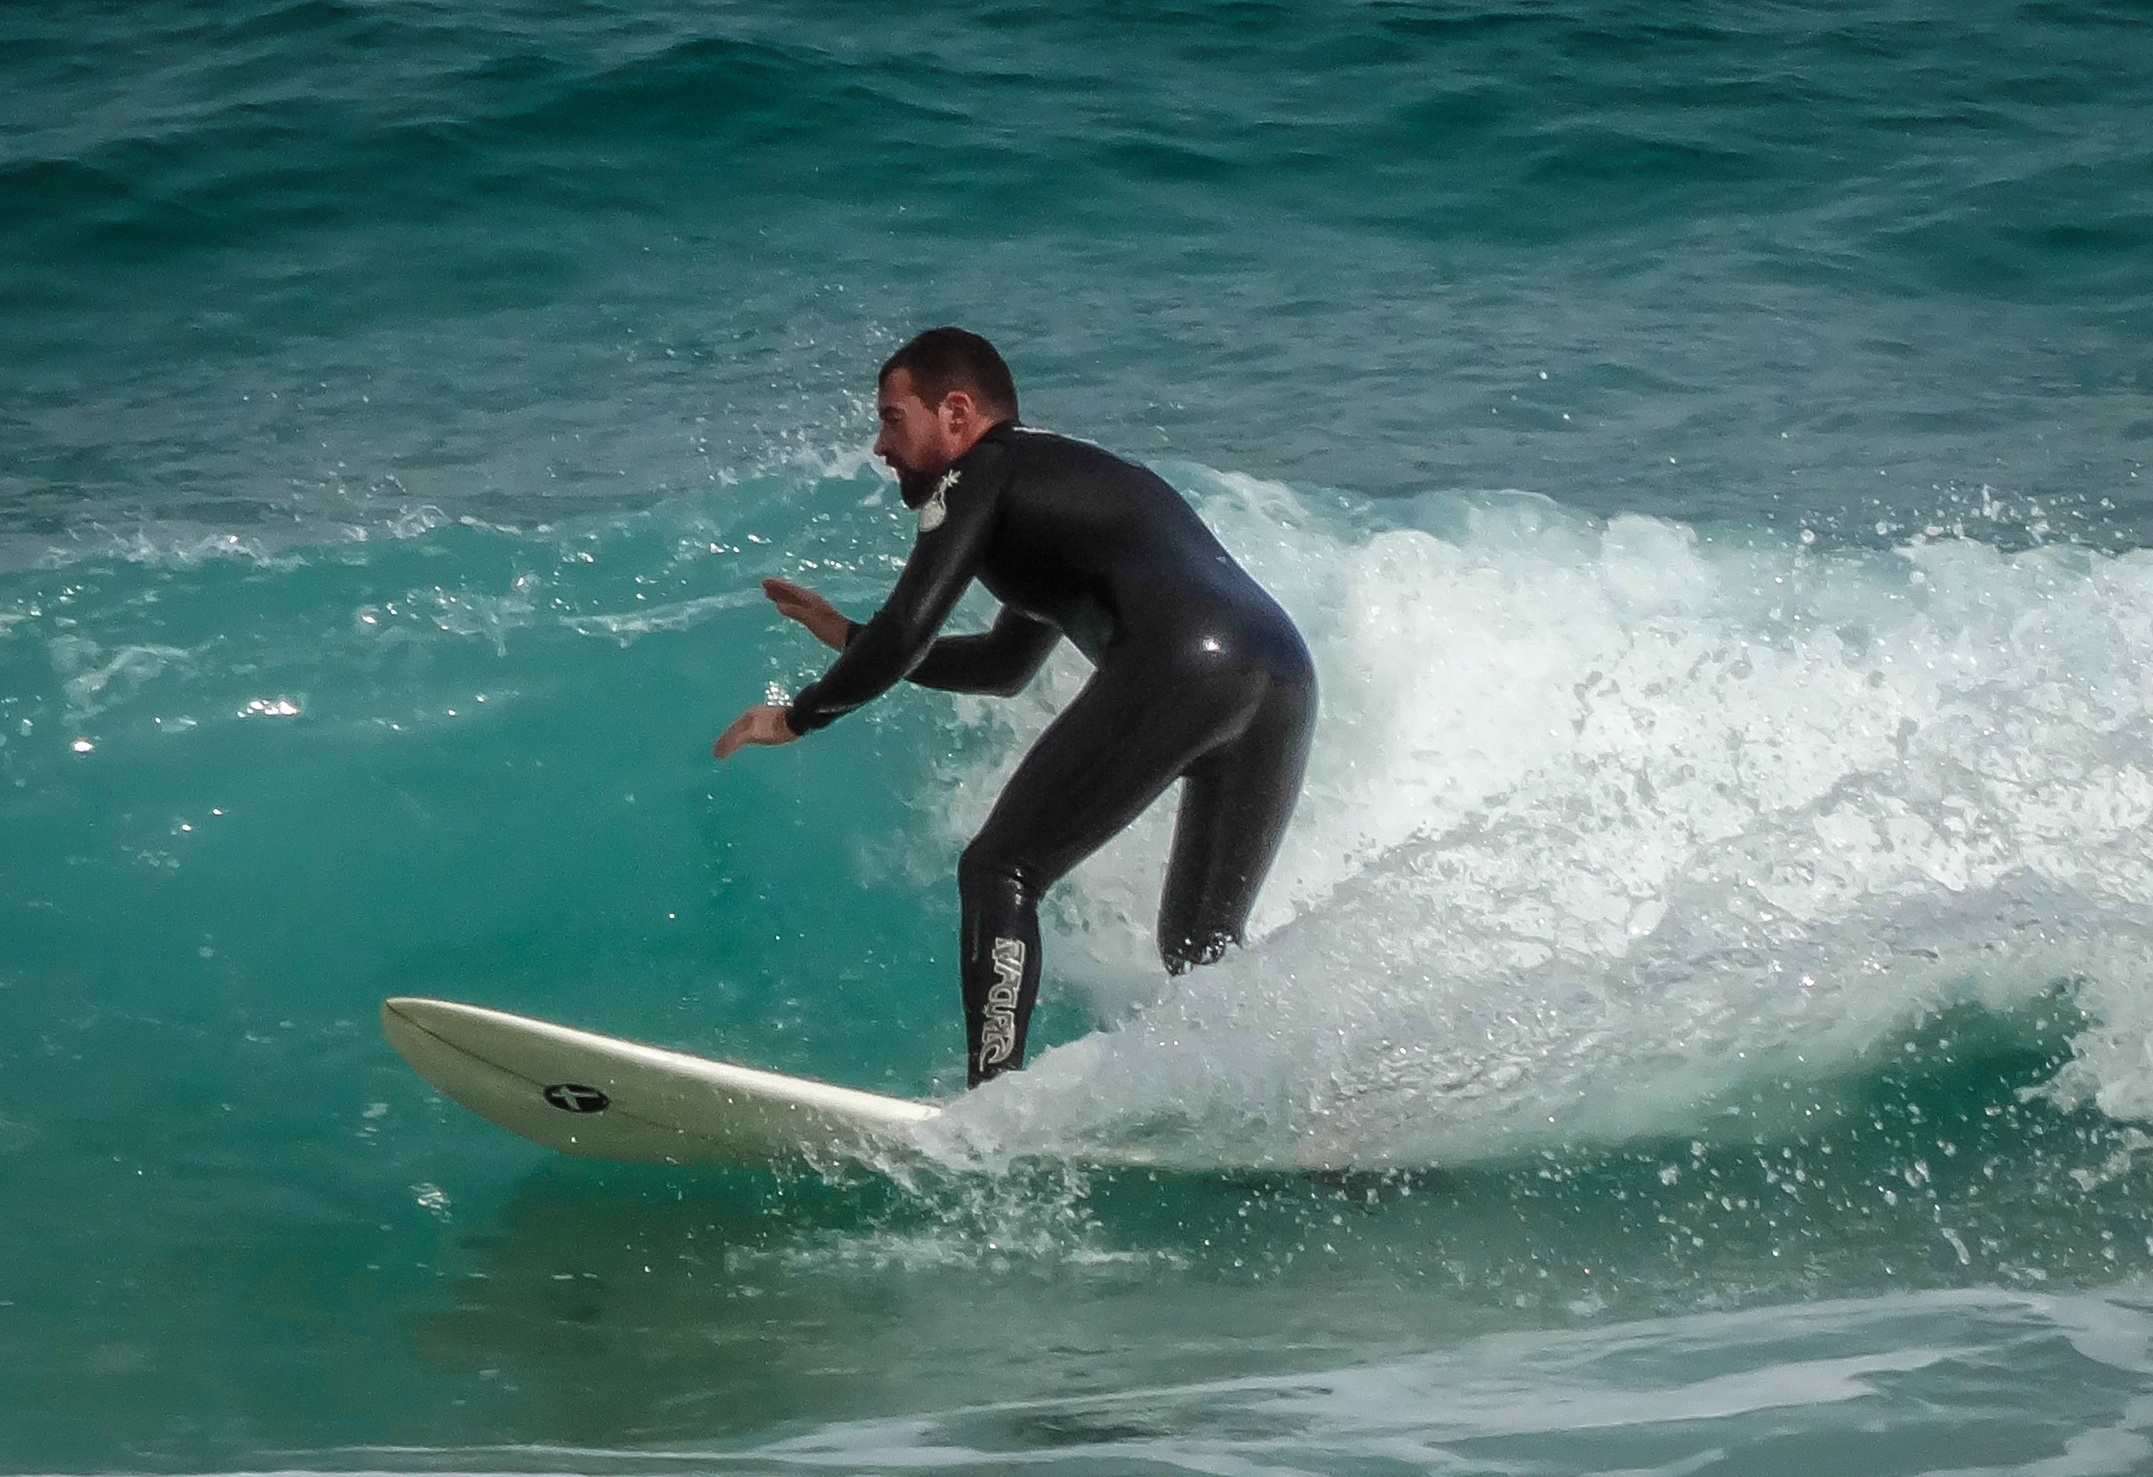
beach, landscape, sea, water, ocean, people, wave, summer, surfer, surf, surfing, surfboard, extreme sport, waves, fun, sports, costa, water sport, wind wave, boardsport, surfing equipment and supplies, surface water sports, individual sports, wakesurfing, tablista